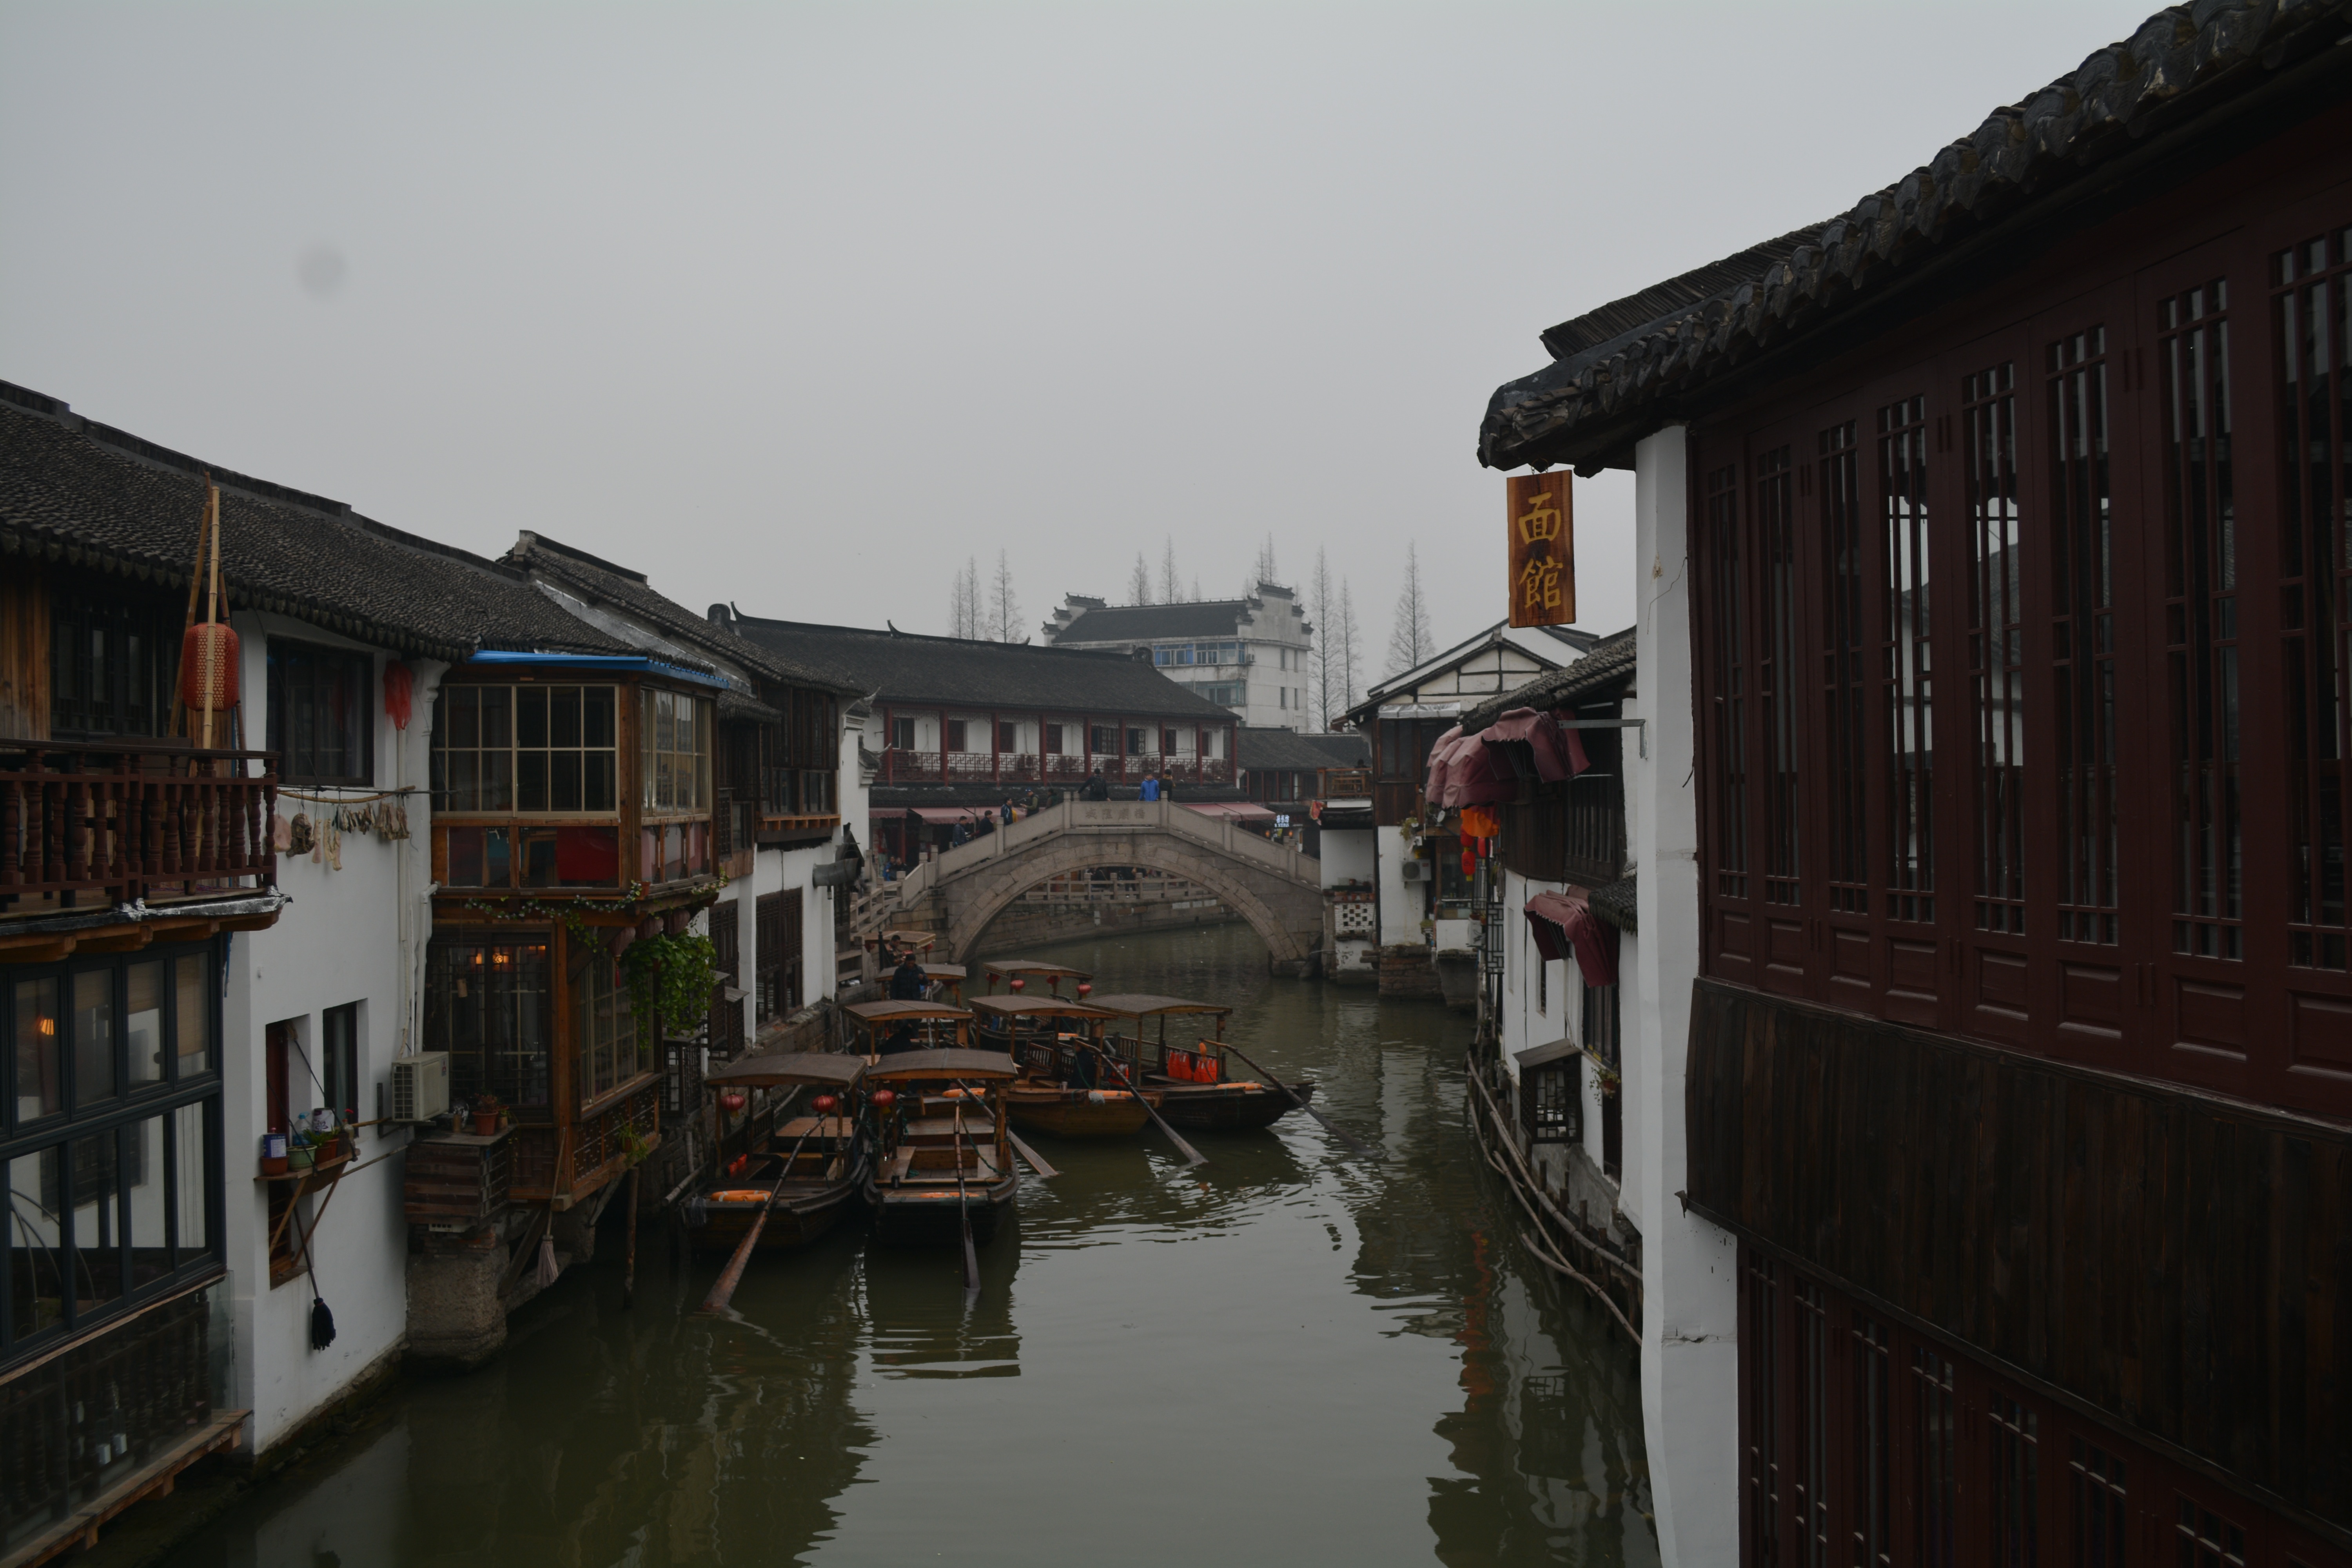
house, town, canal, vehicle, weather, waterway